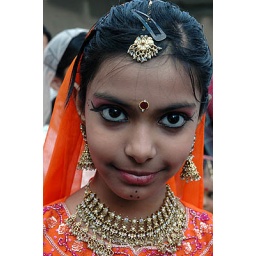
Beautiful, wide-eyed girl in orange at the Deepavali festival in New York.Photo by Sarah Partridge, all rights reserved, contact sweetpeabrooklyn@yahoo.com.